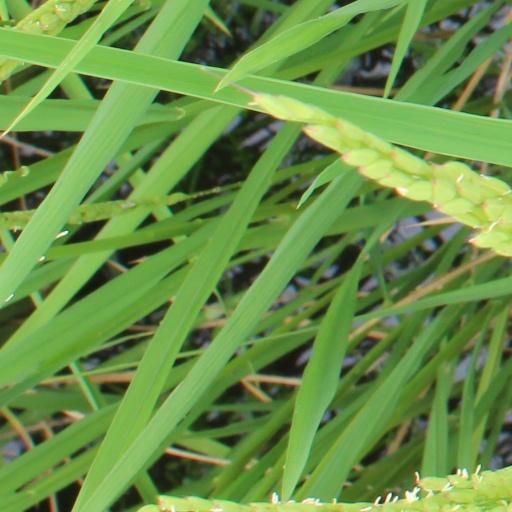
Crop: rice